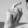
ASL letter: X